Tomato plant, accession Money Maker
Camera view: tilt-top (135 deg); turntable rotation: 30 degrees
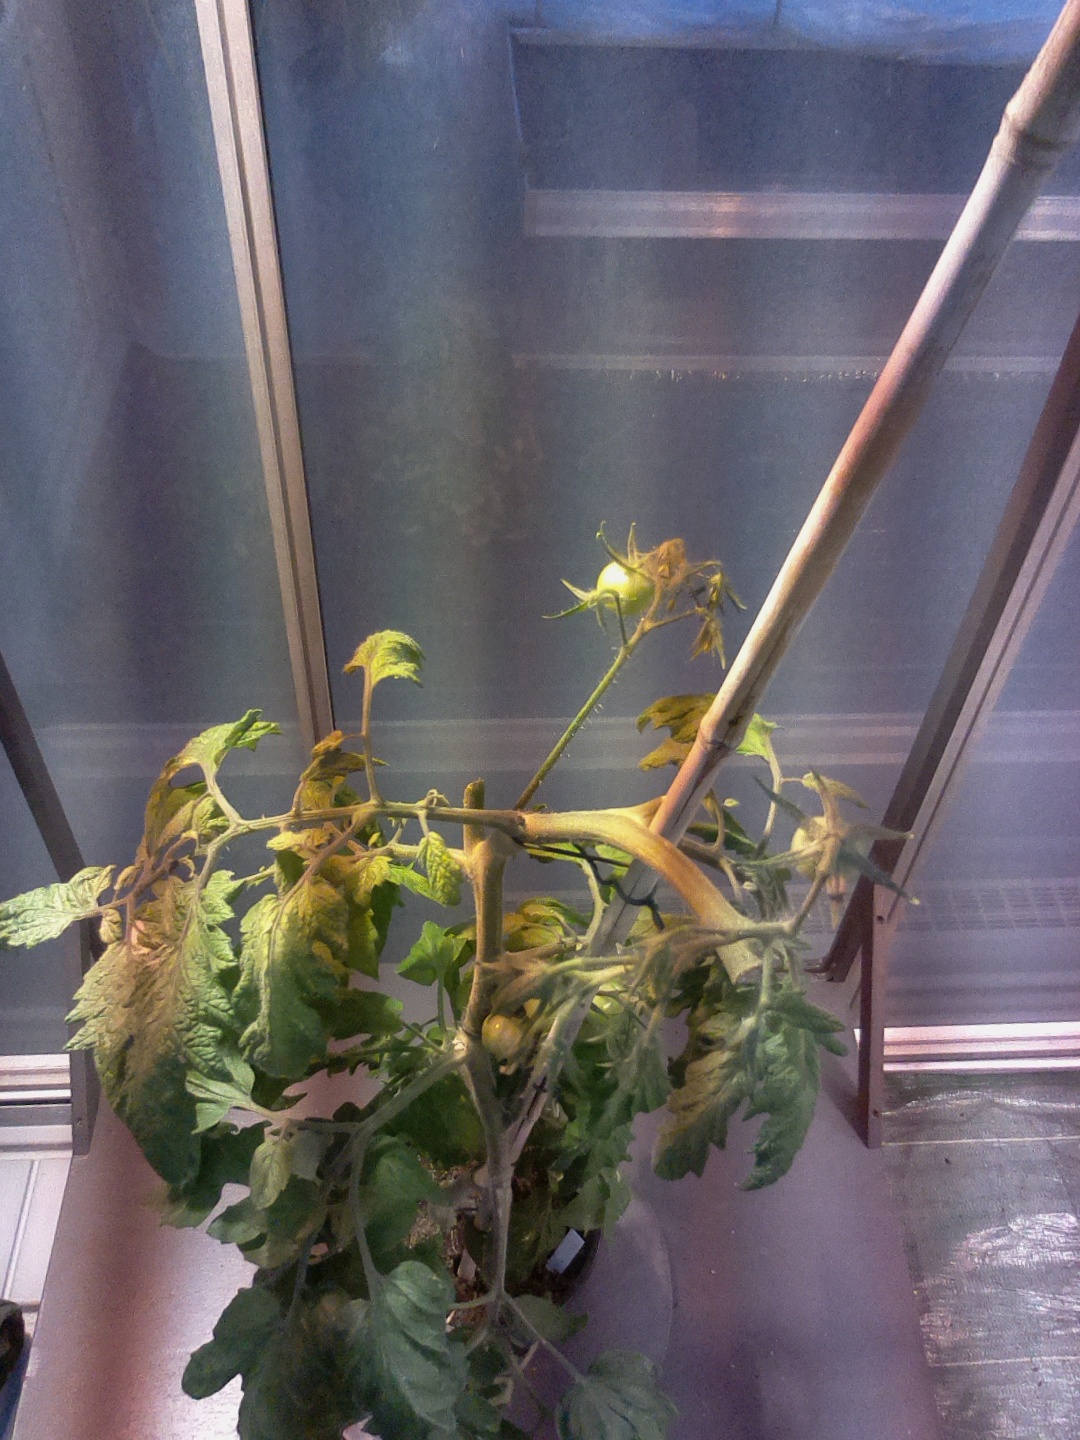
BBCH growth stage 78: 80% -90% of final fruit size